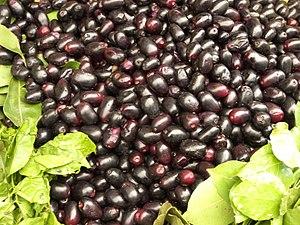
Le Jamblon, Jamblong, Tété négresse, Pesjua extranjera, Jambolan, Jamelonier, ou de son nom scientifique Sysygium cumini, est un arbre tropical à feuilles persistantes de la famille des Myrtaceae.